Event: Nepal Earthquake
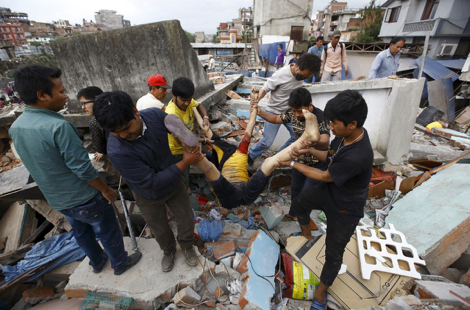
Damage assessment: damage